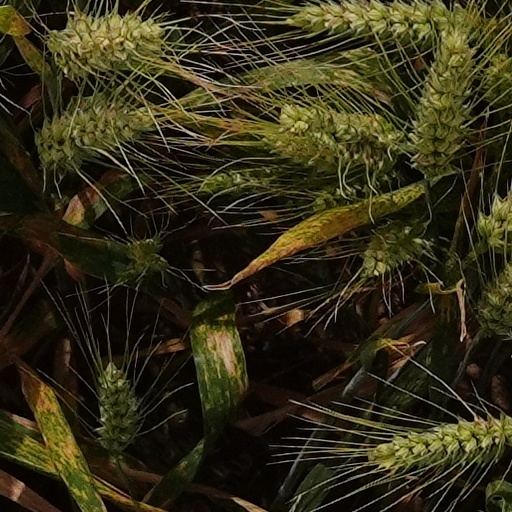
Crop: wheat